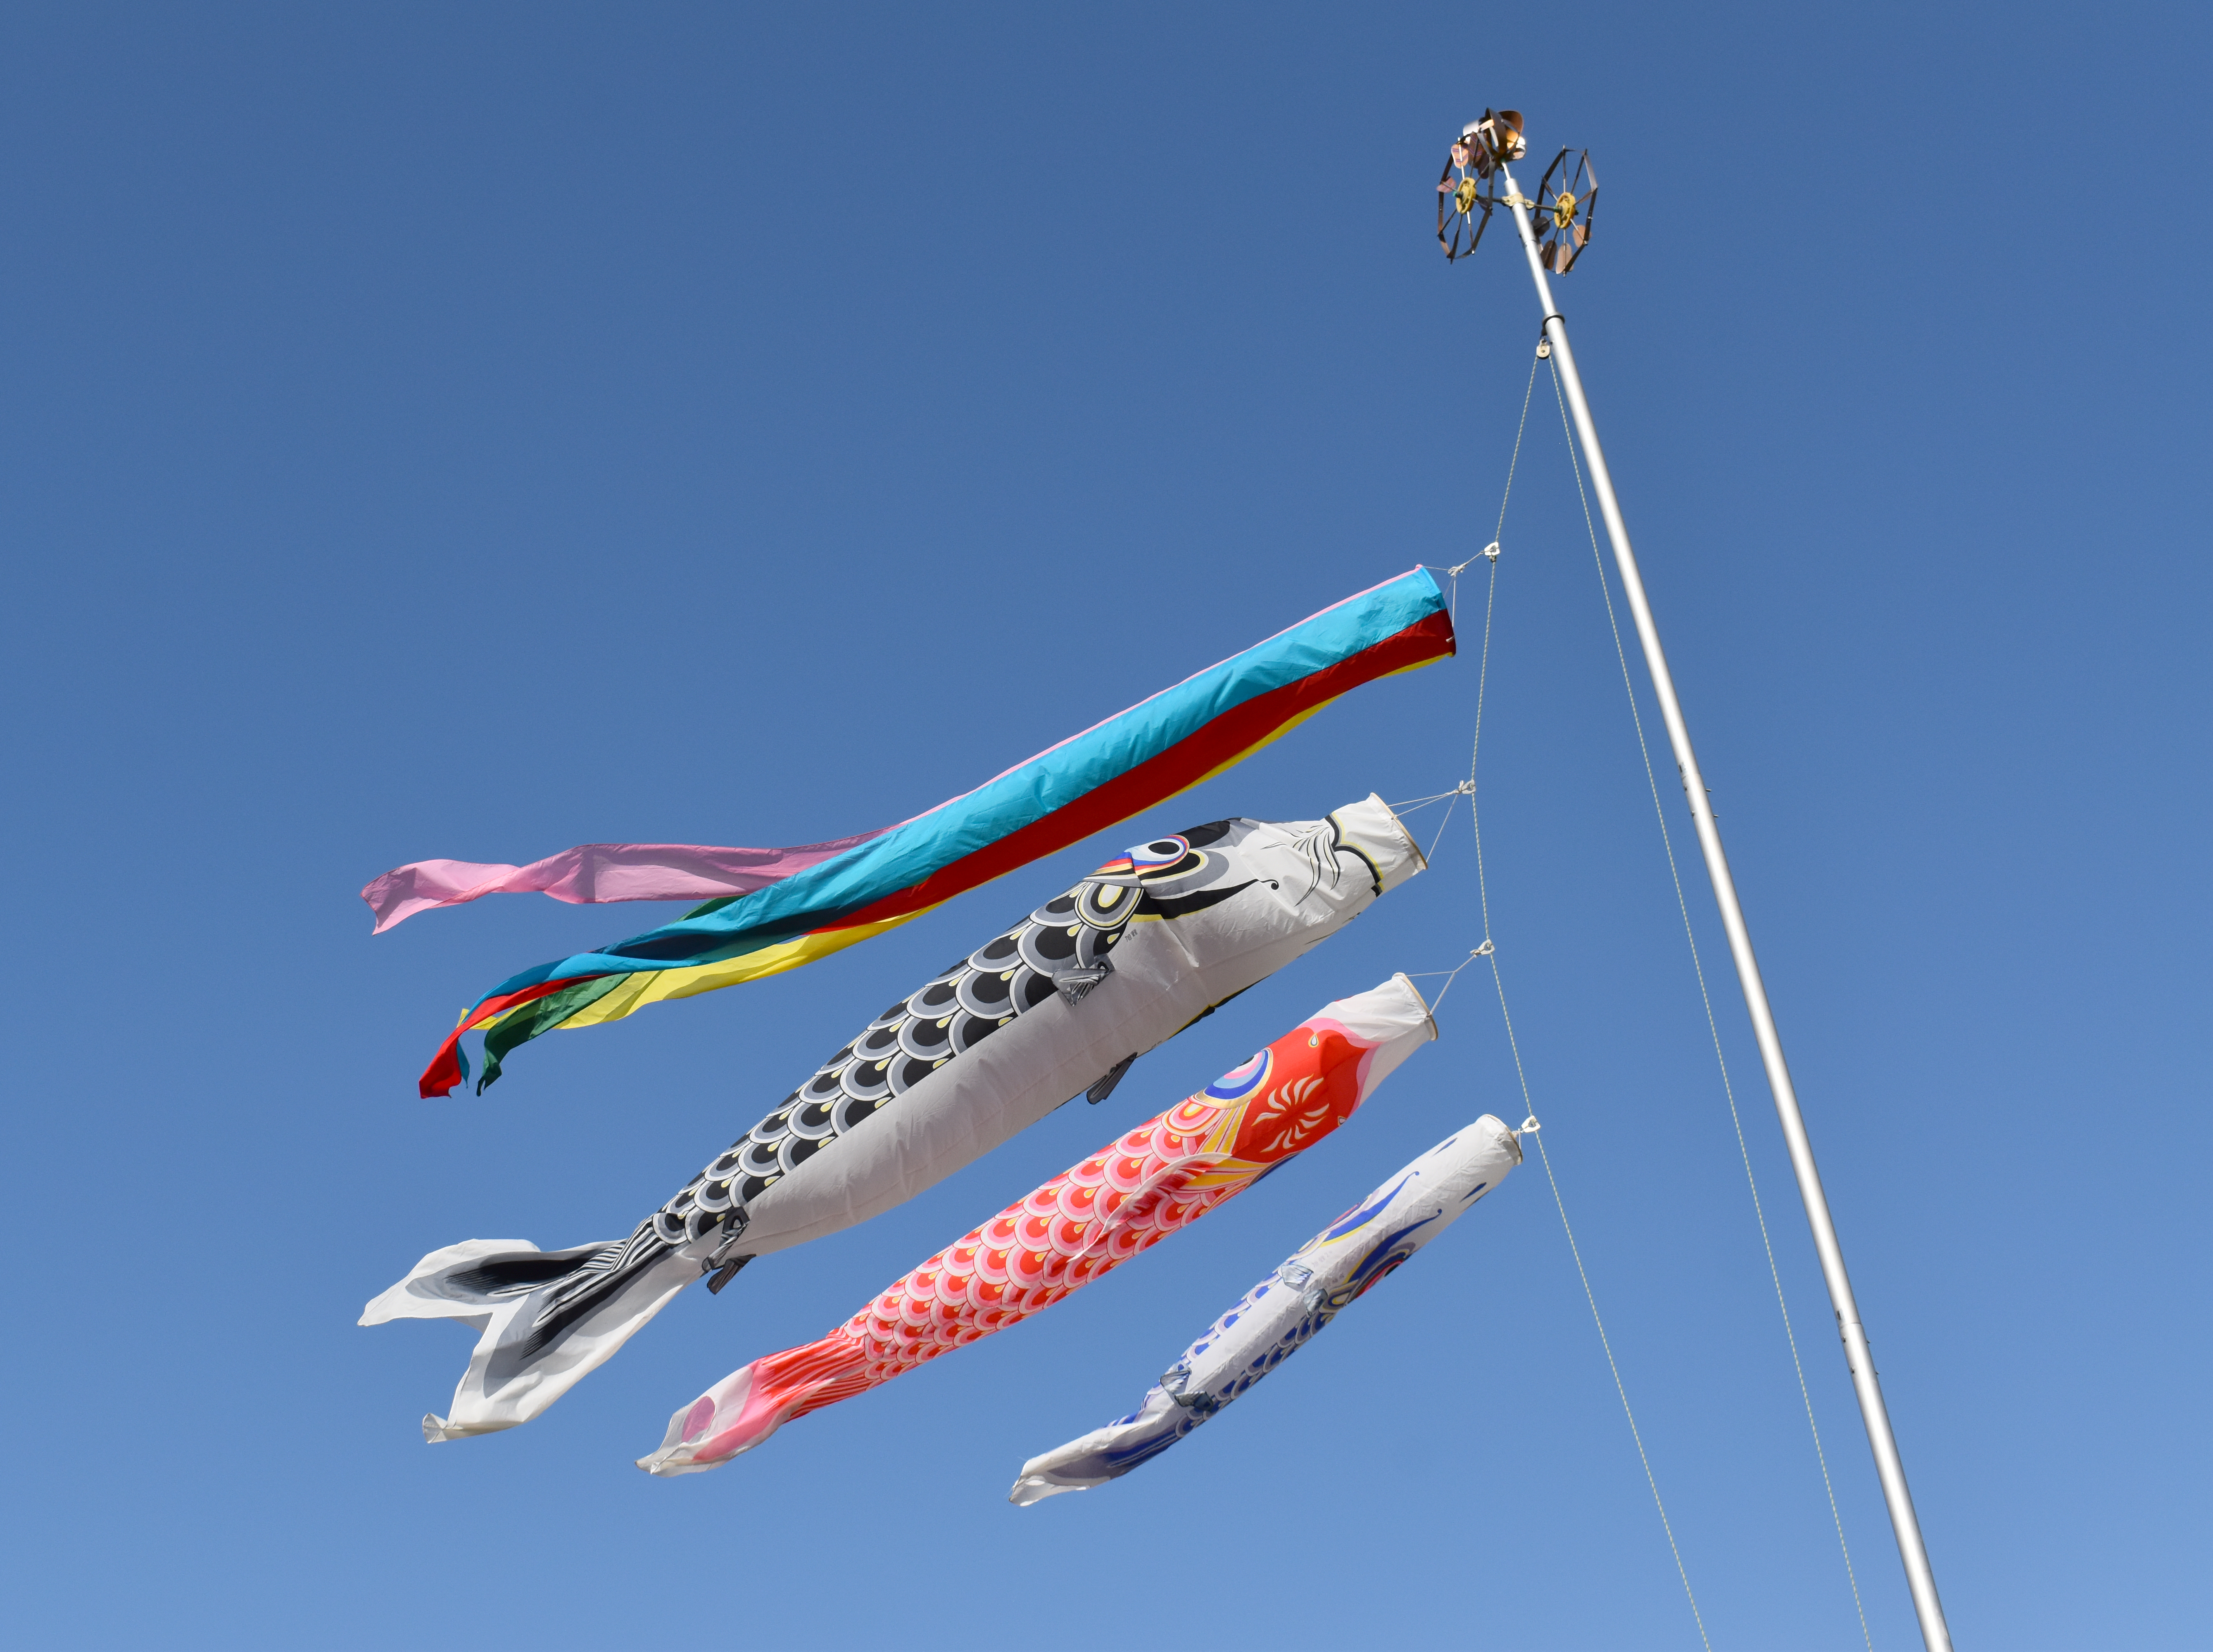
japanese, streamer, sky, gesture, vehicle, aerobatics, aviation, pole, wing, event, flap, air travel, electric blue, wind, air show, balance, flight, rope, aerospace manufacturer, aircraft, air sports, airplane, flag, aerospace engineering, public event, art, airline, air racing, fighter aircraft